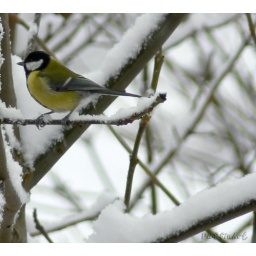
Just a bird on a tree in my backyard... Zoomed from behind the window in my living room...